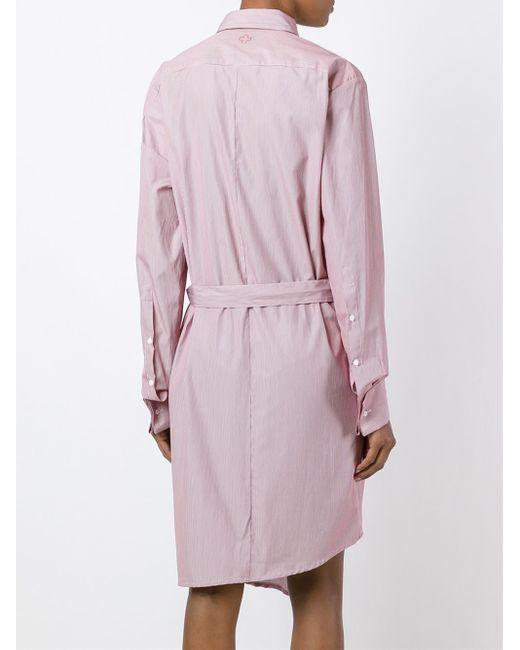
Langärmliges, kurzes Hemdkleid für Damen mit Streichholzgürtel und weißen Knöpfen am Handgelenk für ungezwungene Anlässe